2000–2006 Shebaa Farms conflict

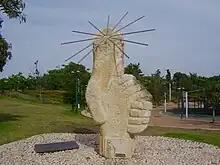
Memorial in Petah Tikva to 3 IDF soldiers, killed and kidnapped by Hezbollah in October 2000.

The 2000–2006 Shebaa Farms conflict was a low-level border conflict between Israel and Hezbollah for control of Shebaa Farms, a disputed territory located on the Golan Heights–Lebanon border. Fighting between the two sides primarily consisted of Hezbollah rocket and mortar attacks on Israel and Israeli artillery barrages and airstrikes on Hezbollah in southern Lebanon. Clashes began a few months after the 2000 Israeli withdrawal from Lebanon, which Hezbollah viewed as incomplete due to the presence of the Israel Defense Forces in Shebaa Farms. The conflict culminated in the 2006 Lebanon War; Israel retains control over the territory.